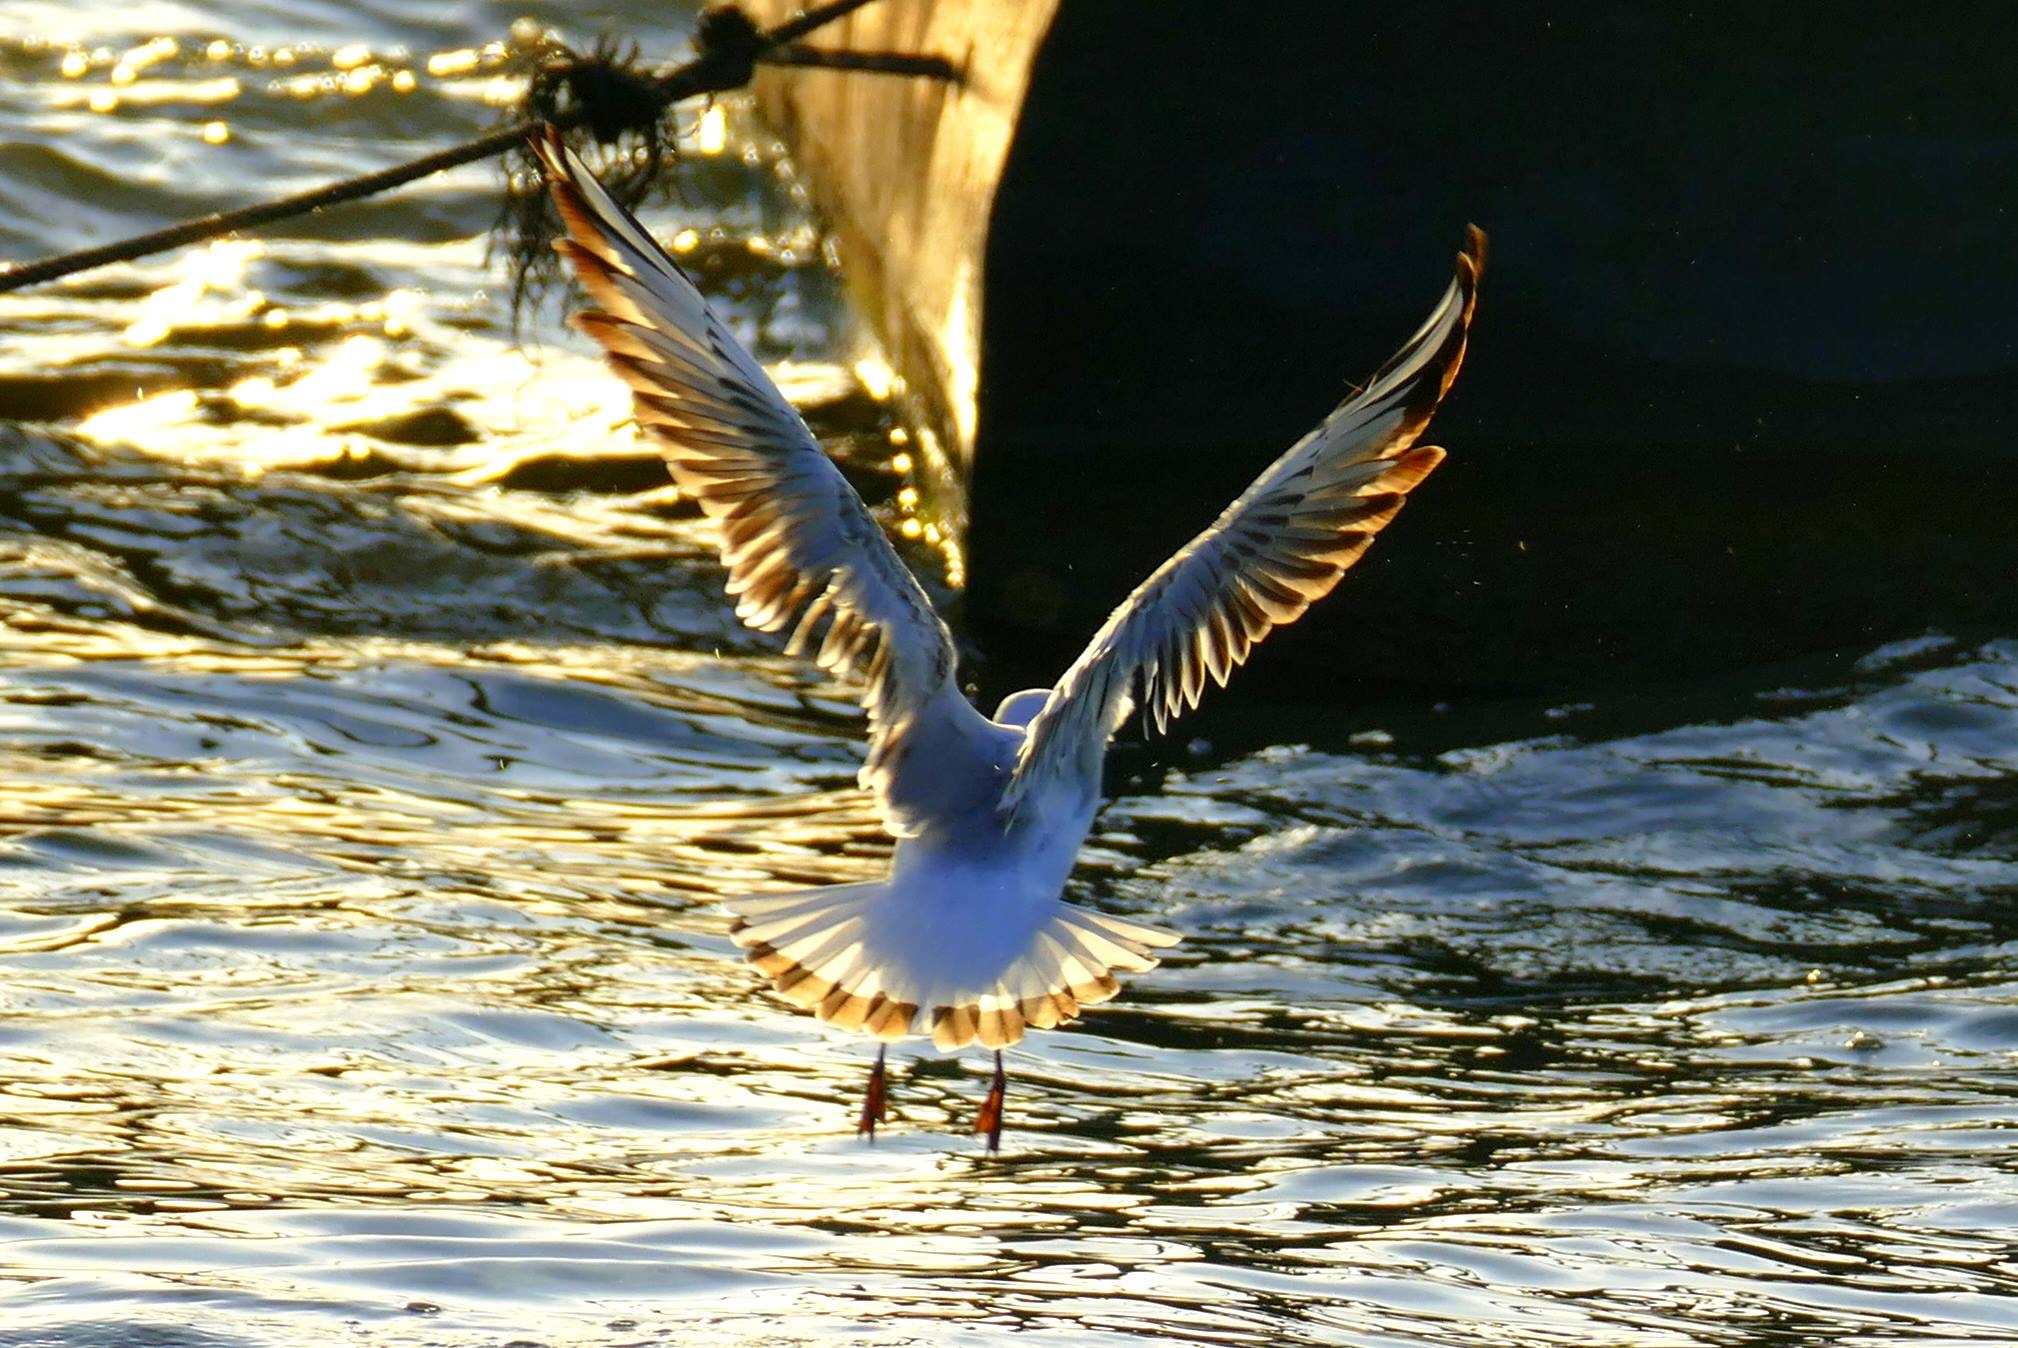
water, bird, wing, seabird, wildlife, evening, gull, beak, fauna, vertebrate, heron, abendstimmung, shorebird, charadriiformes